Vladas Mieželis

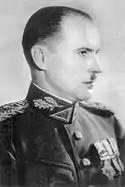
Mieželis with brigadier general uniform in the late 1930s

In November 1921 Mieželis illegally returned to Lithuania, and was mobilized into the Lithuanian Armed Forces in 1922. In 1922–23 he was Assistant Clerk of the Military Court, in 1923–26 – Clerk. In 1926 he graduated from the Faculty of Law of the University of Lithuania. In 1926–38 he worked in the Lithuanian Armed Forces Court.